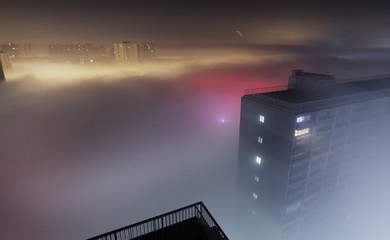
Weather: foggy or hazy